Bud Clark

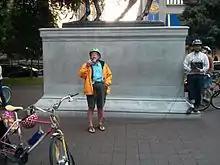
Clark speaking in front of the "Theodore Roosevelt, Rough Rider" equestrian statue in 2013

Clark had a namesake in the Bud Clark Commons, "apartments for people experiencing chronic homelessness" located in Old Town and completed in 2011.